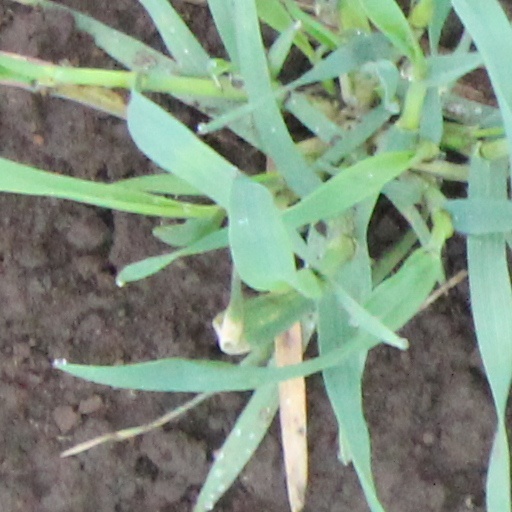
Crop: wheat